Poggio Reale (villa)

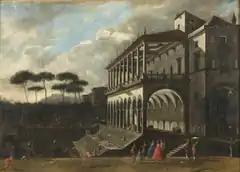
An idealized painting of the Villa Poggio Reale, Viviano Codazzi, c. 1600s.

At the villa's building site there was a bubbling aqueduct (or Volla) that carried the waters of the Sarno with connected underground pipelines, and which was connected to the Piscina Mirabilis reservoir then called Dogliuolo, from the Latin "Doliolum" or "Dolium" (bath). The valley area of Dogliuolo was then a swampy expanse of wetlands, despite several attempts at reclamation by Neapolitan sovereigns of the Anjou and Aragon families. In 1485, King Ferdinand I of Naples decreed the reclamation of the area when he realized that drainage issues were the source and cause of malaria in the capital, and so issued his "Fosso Fosso del Graviolo" to eradicate the problem.